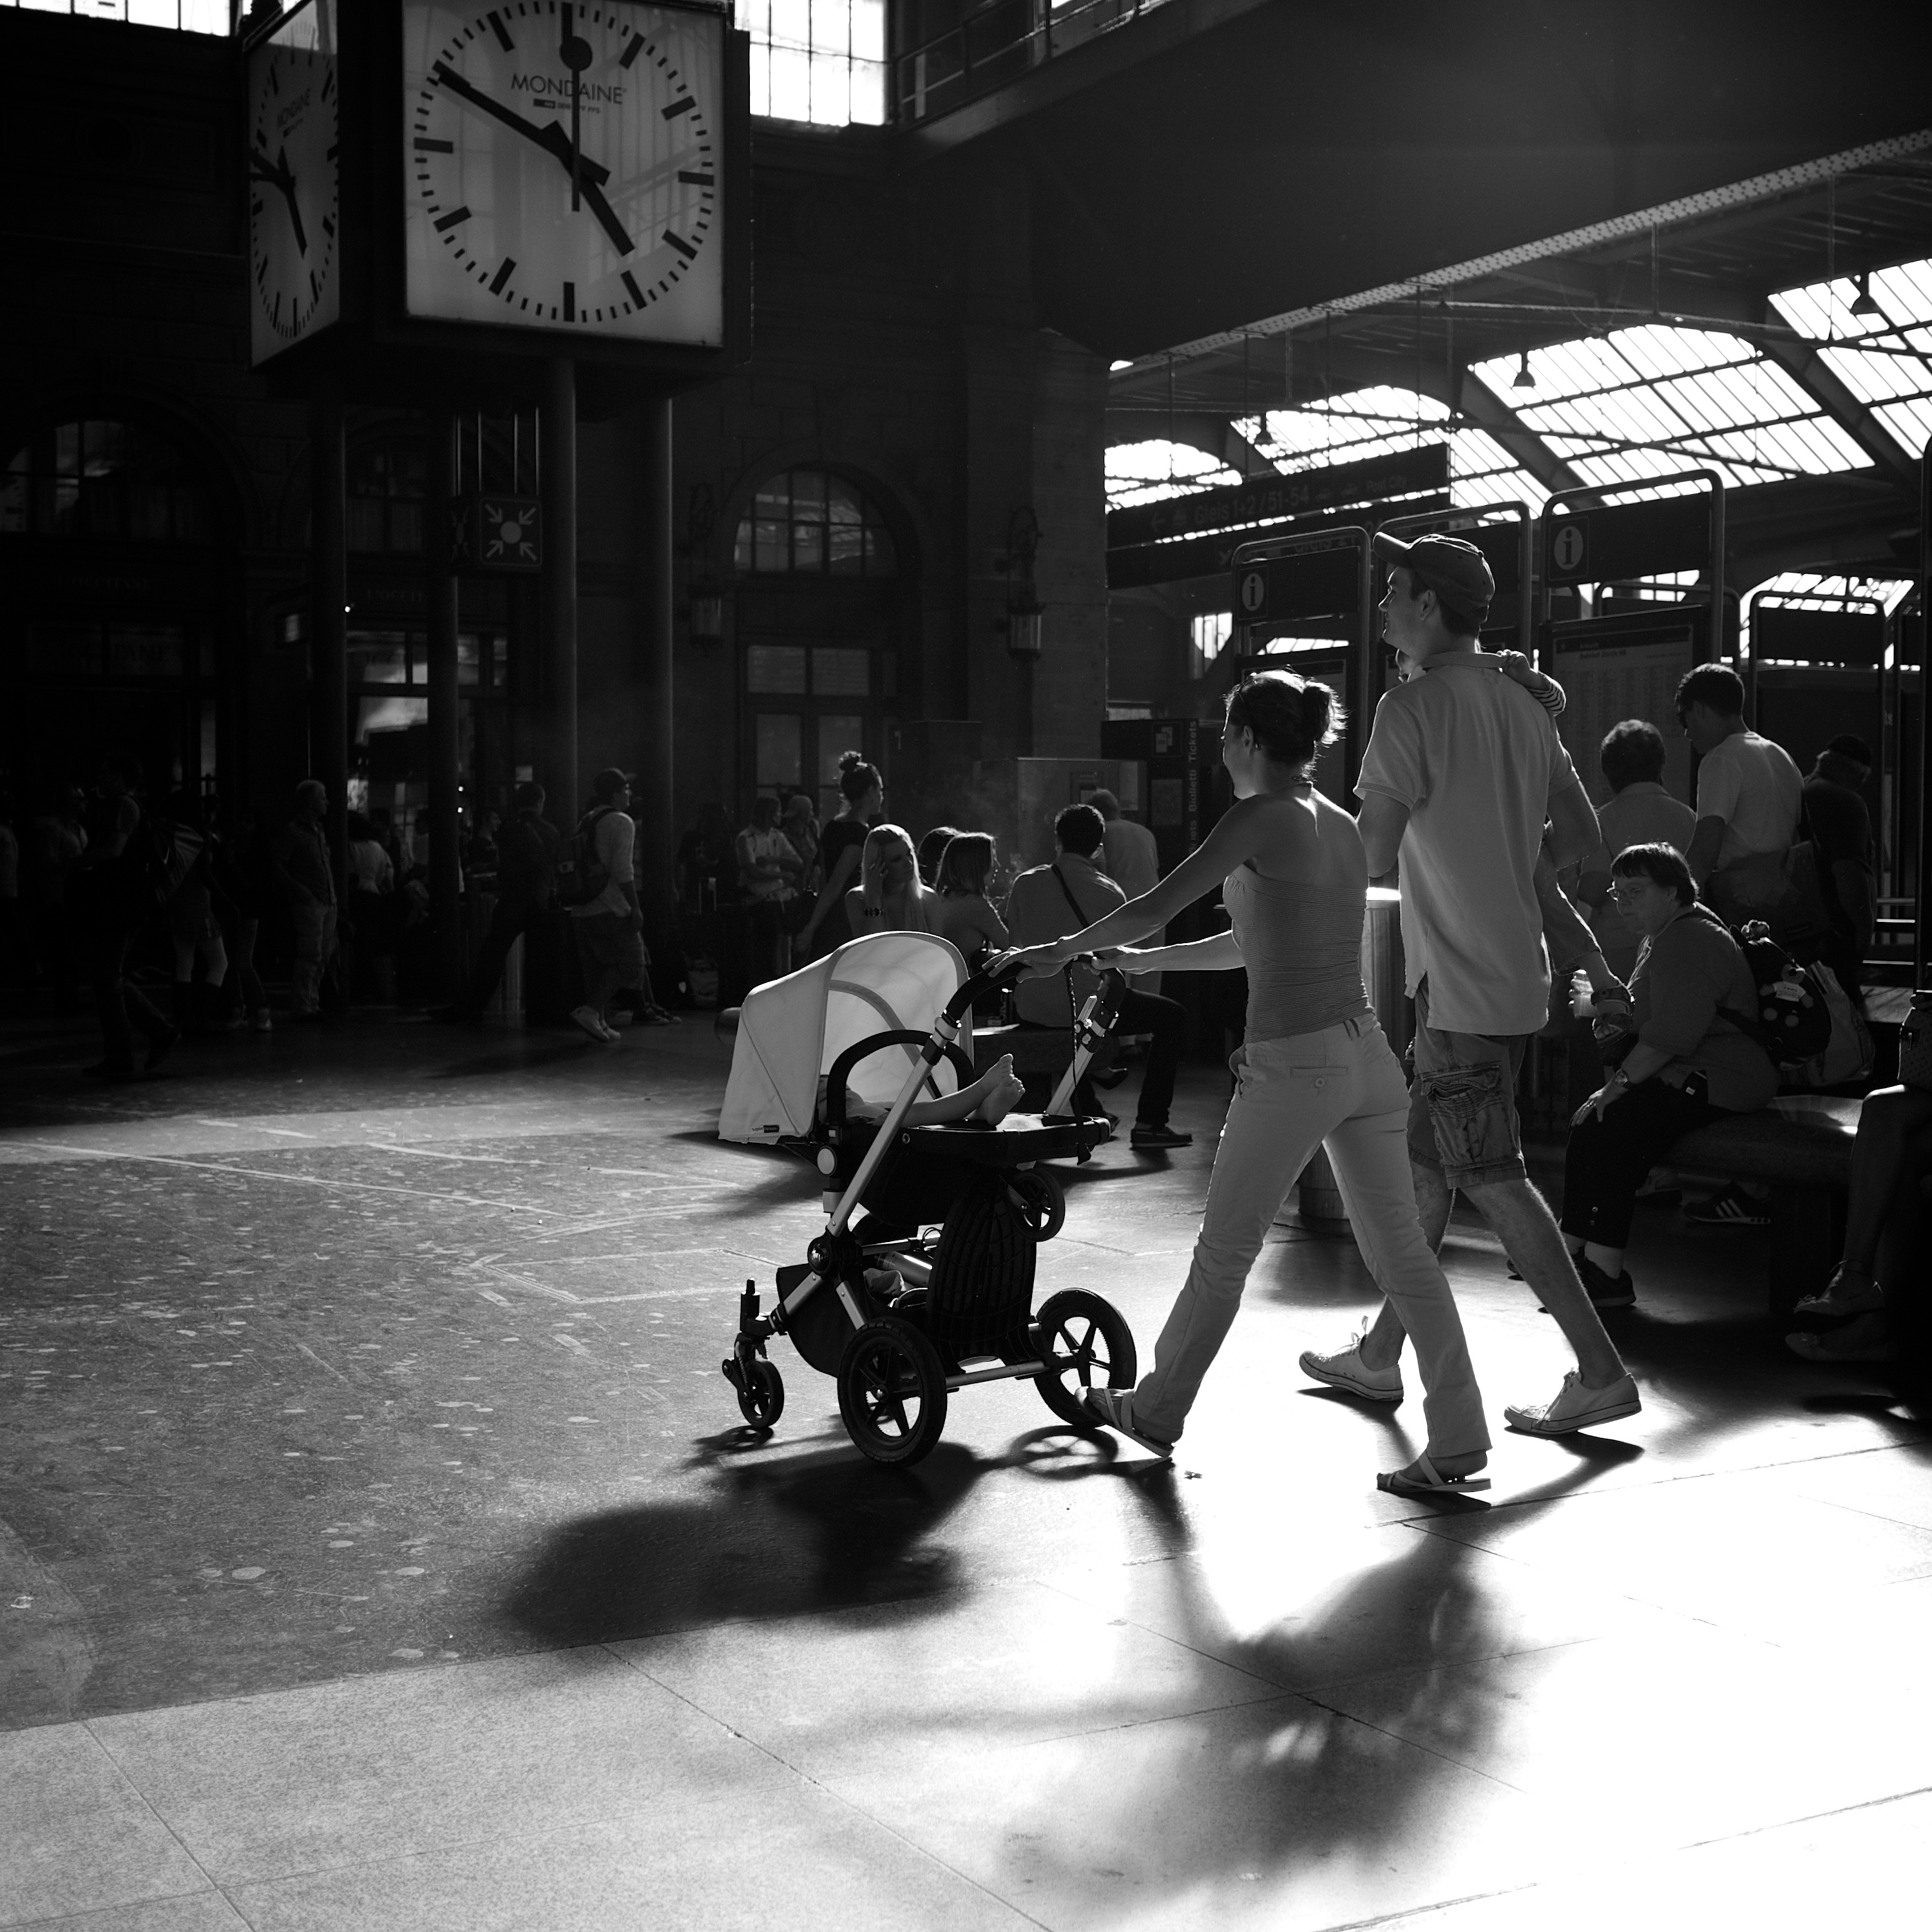
black and white, road, white, street, photography, ebook, training, black, monochrome, streetphotography, flickr, thomas, video, infrastructure, olympus, photograph, snapshot, omd, fuji, leica, monochrom, leuthard, hcb, thomasleuthard, streettogs, monochrome photography, film noir